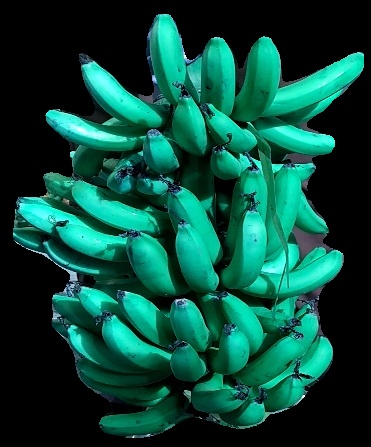
Variety: pachbale
Grade: grade3